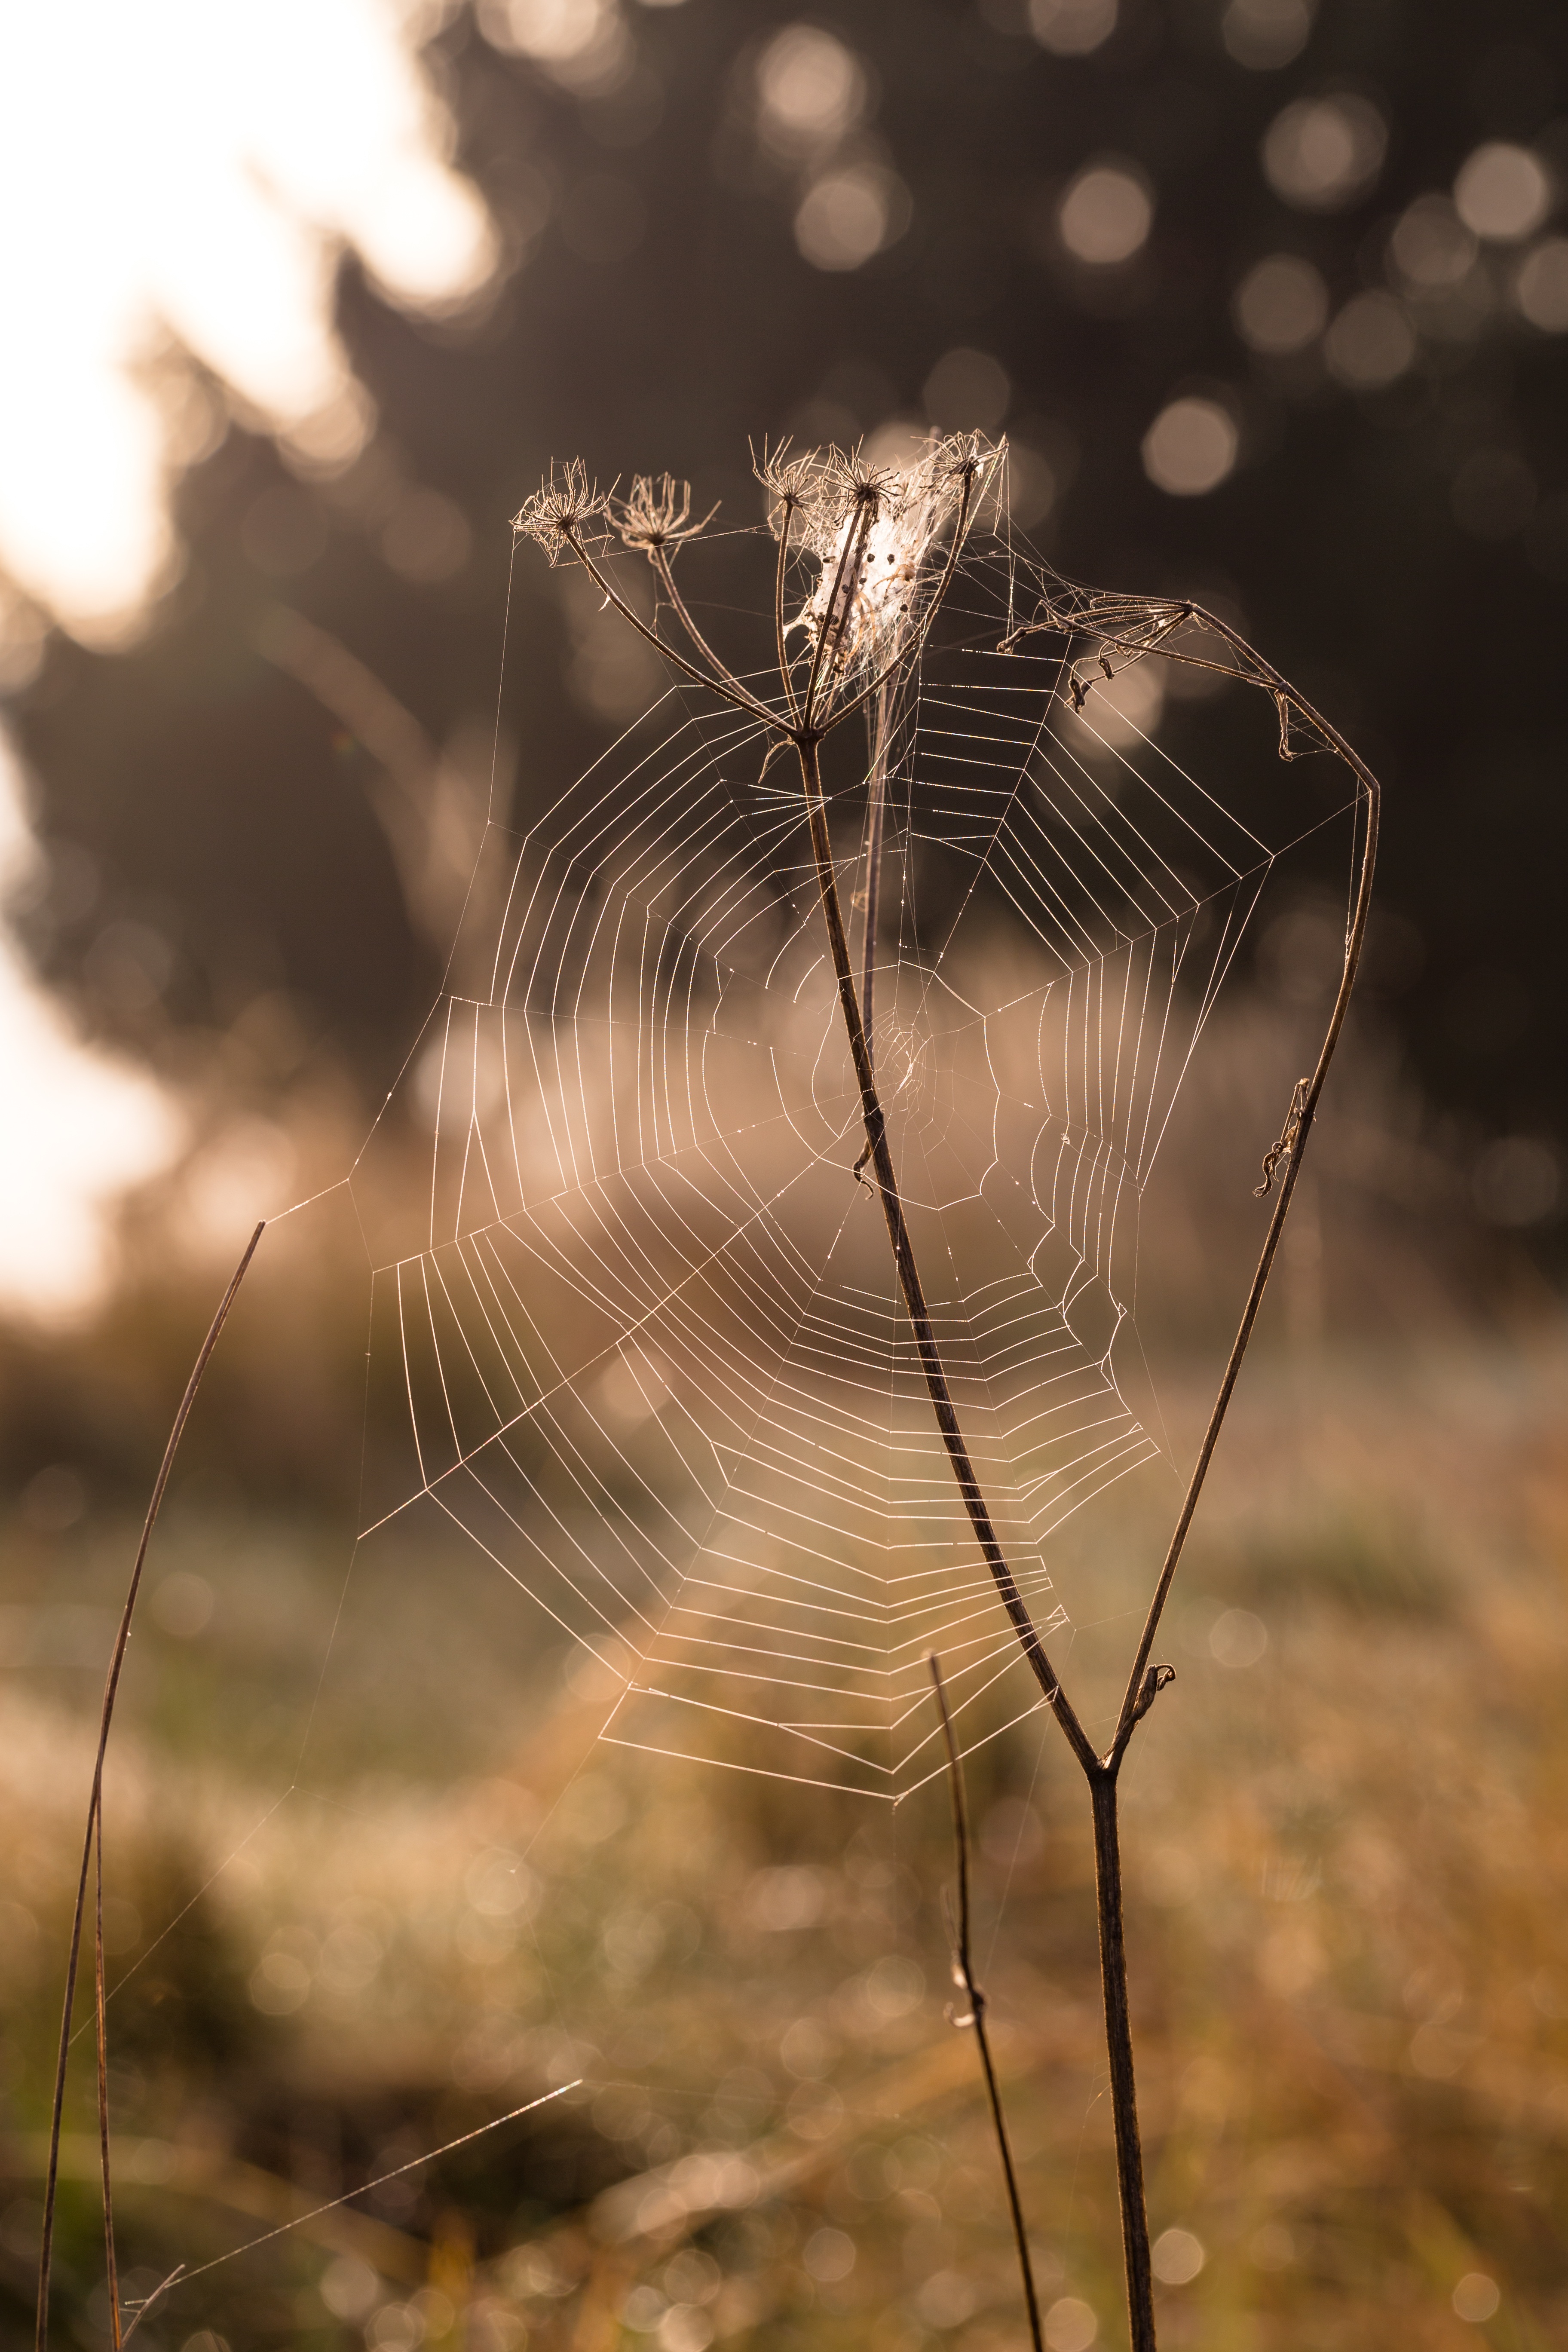
nature, grass, bokeh, plant, sunrise, photography, sunlight, leaf, fall, flower, web, macro, autumn, flora, spider web, close up, macro photography, grass family